Premikulu

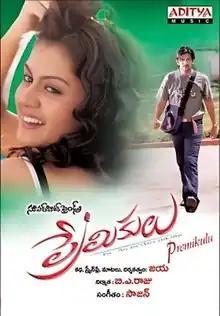
Official poster

Premikulu is a 2005 Indian Telugu-language romantic drama film directed by B. Jaya and starring Yuvaraj and Kamna Jethmalani.